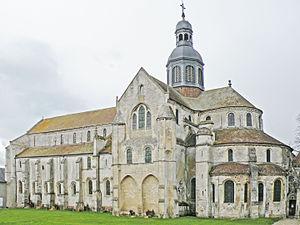
La plomberie est un métier très ancien, dont l'origine remonte à la construction des pyramides en Égypte antique ; attesté par des tuyaux en cuivre vieux de 4 500 ans, c'est un métier qui n'a cessé de s'améliorer et de se développer au cours des siècles et des générations de plombiers qui l'on servi.
Saint-Germer-de-Fly est une commune française située dans le département de l'Oise en région Hauts-de-France.